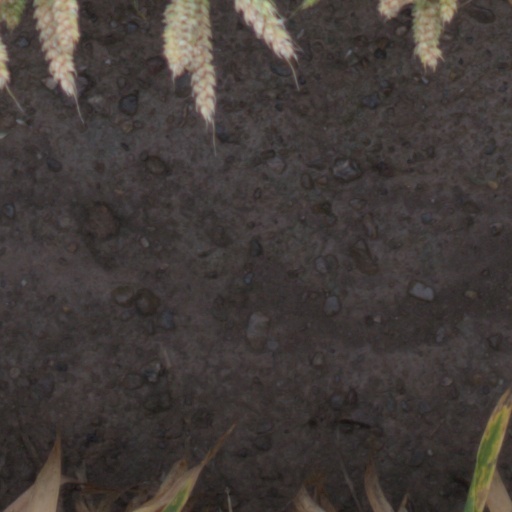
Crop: wheat